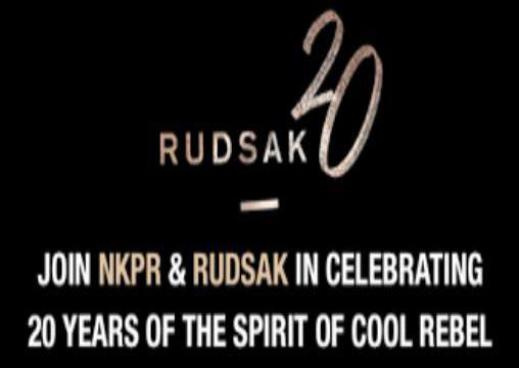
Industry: Clothes